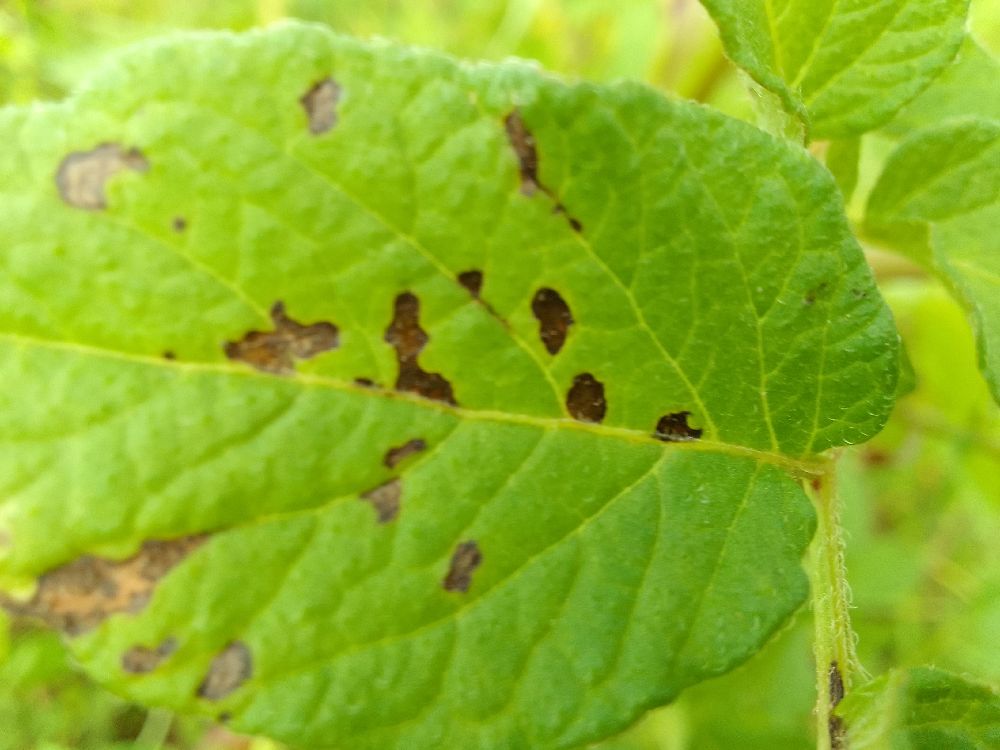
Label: Early blight